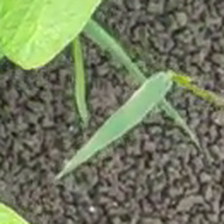
Weed species: Digitaria_SP_(Digitaria Sanguinalis )